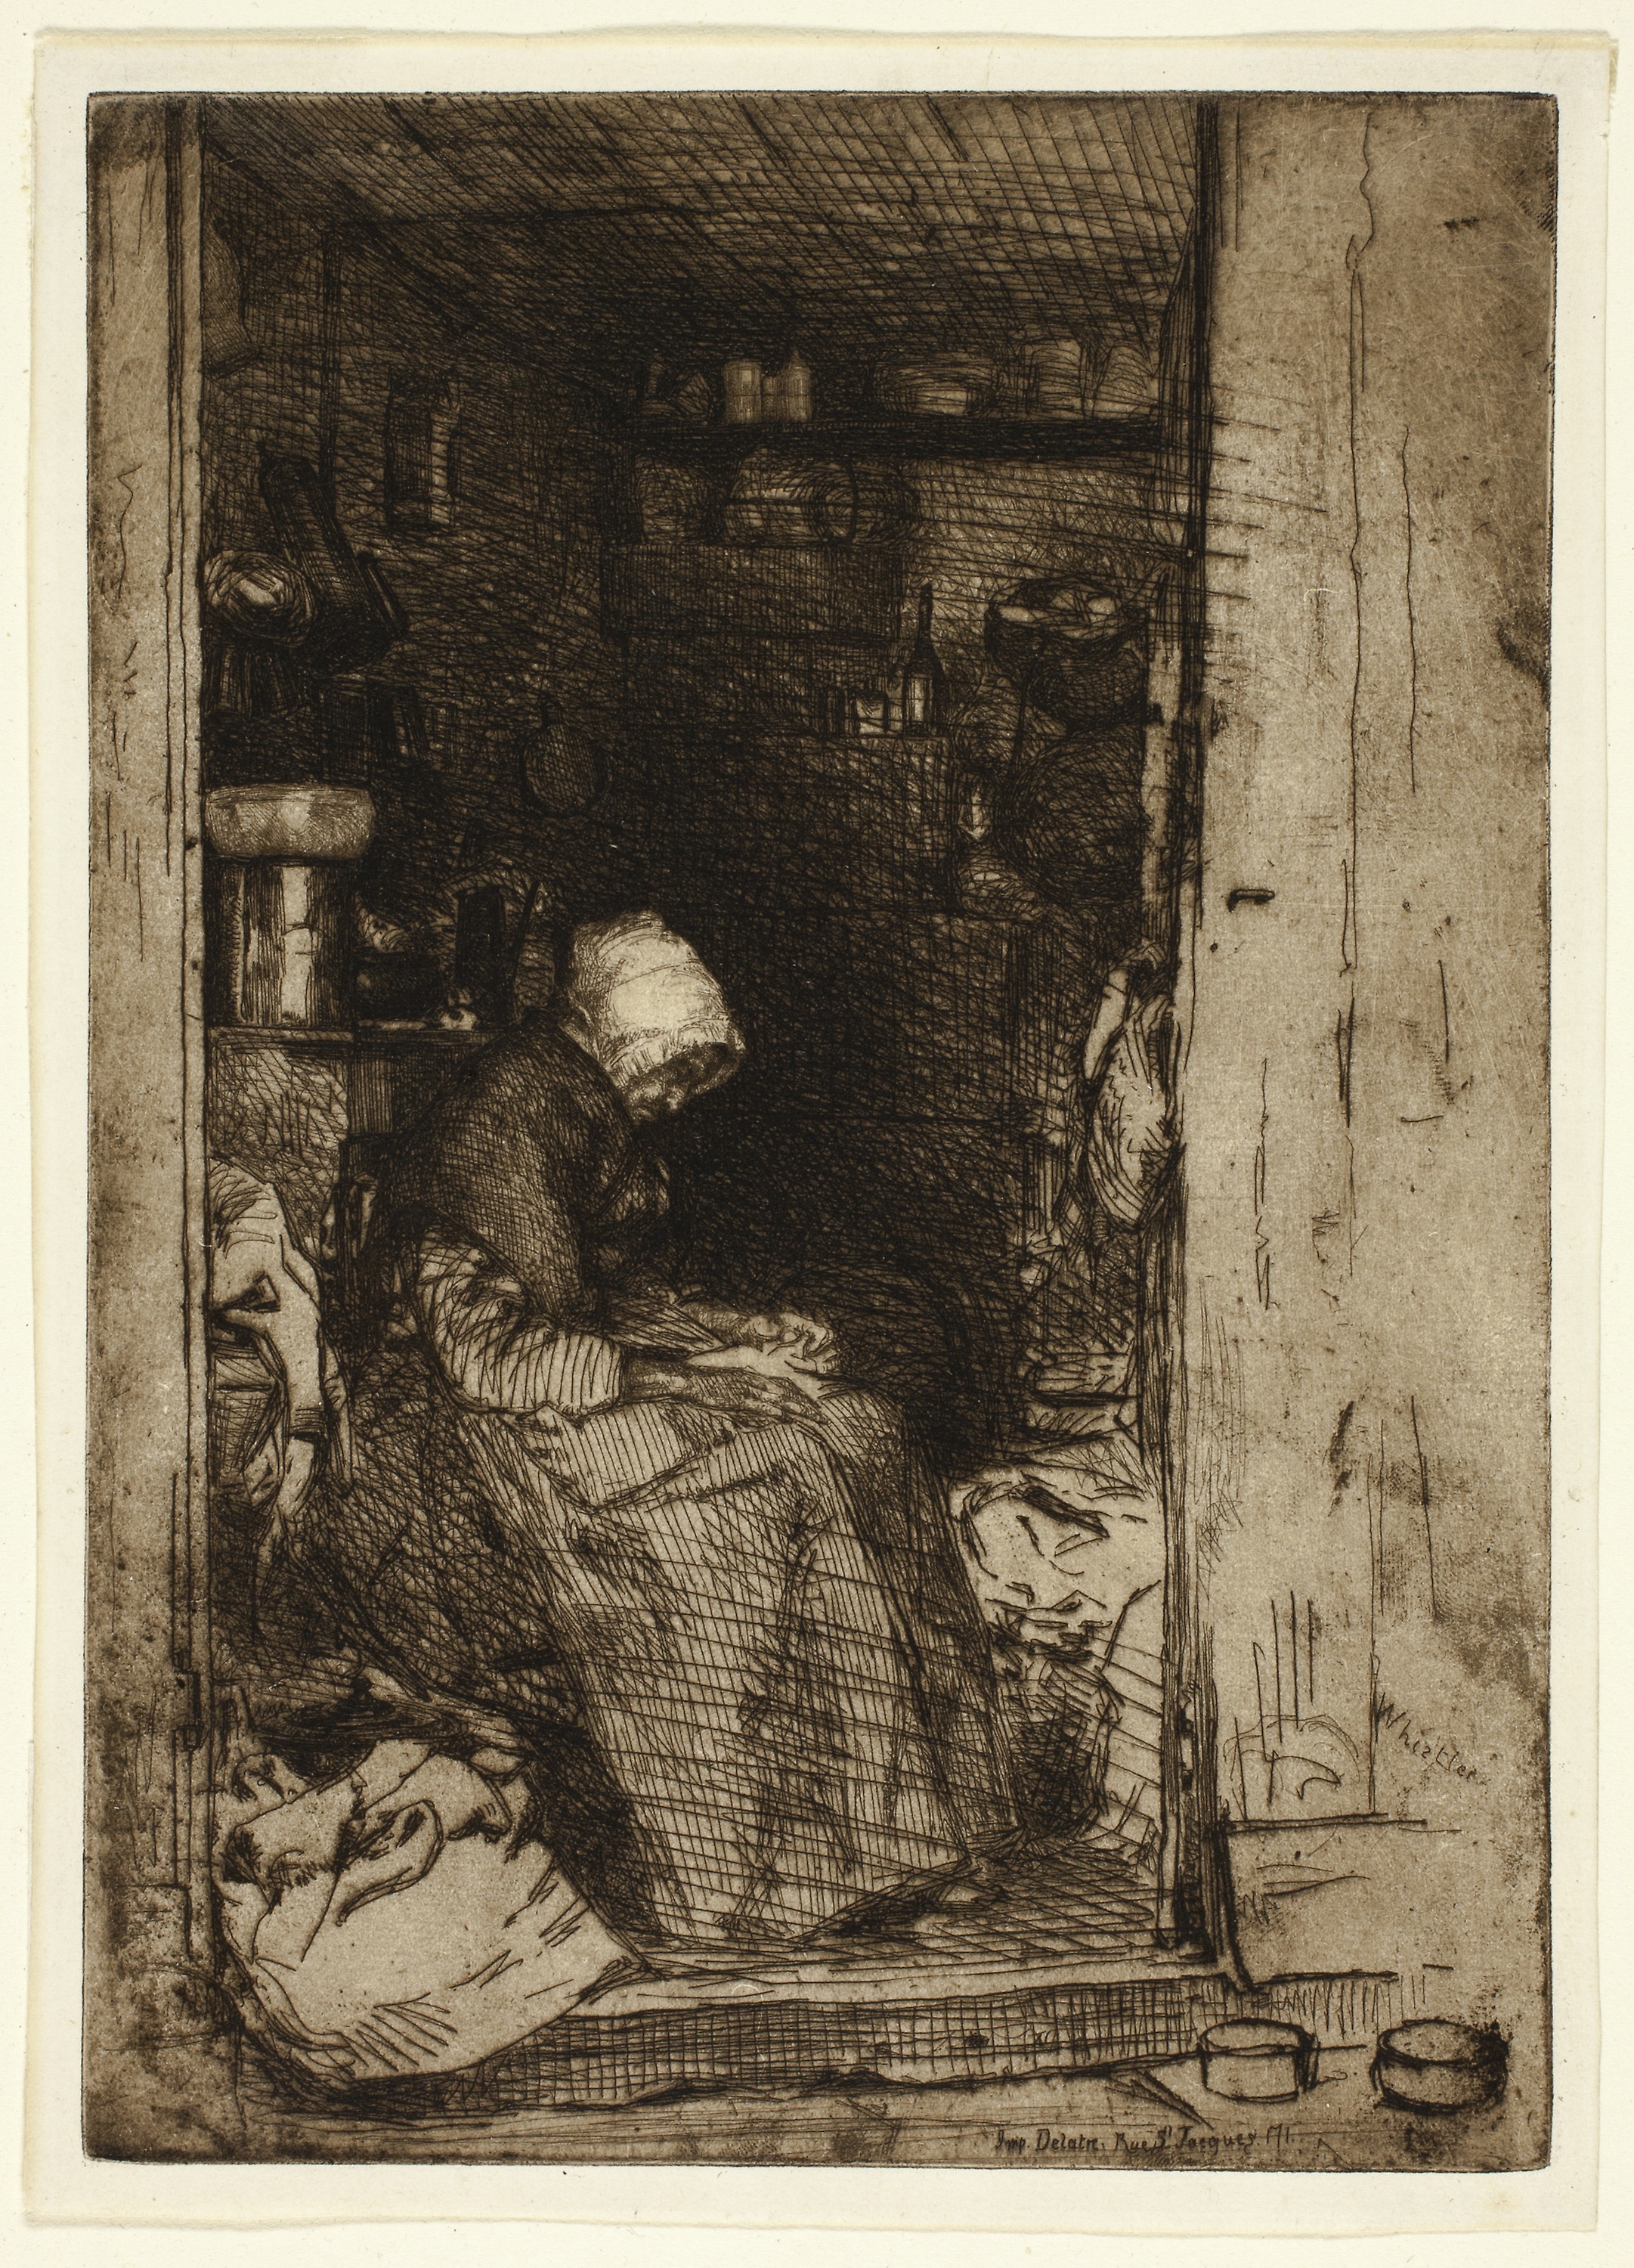
art, picture frame, history, visual arts, vintage clothing, ancient history, painting, stock photography, artwork, modern art, black and white